Vitaly Yurchenko

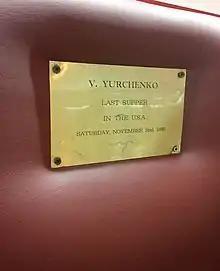
A plaque formerly displayed in a Washington, D.C. restaurant commemorated Vitaly Yurchenko's last meal in the United States.

Upon his defection to the United States, Yurchenko identified two American intelligence officers as KGB agents: Ronald Pelton and Edward Lee Howard. Pelton was later convicted, while Howard fled to the Soviet Union before he could be questioned.